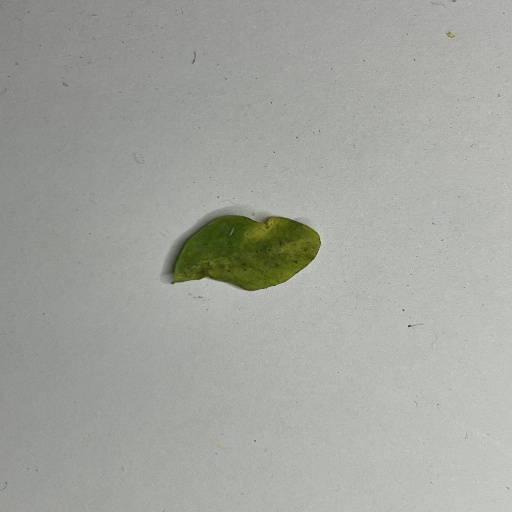
Species: Sojina
Leaf condition: Bacterial Spot